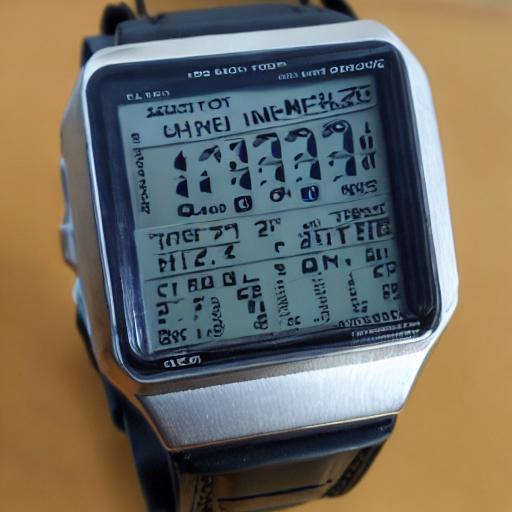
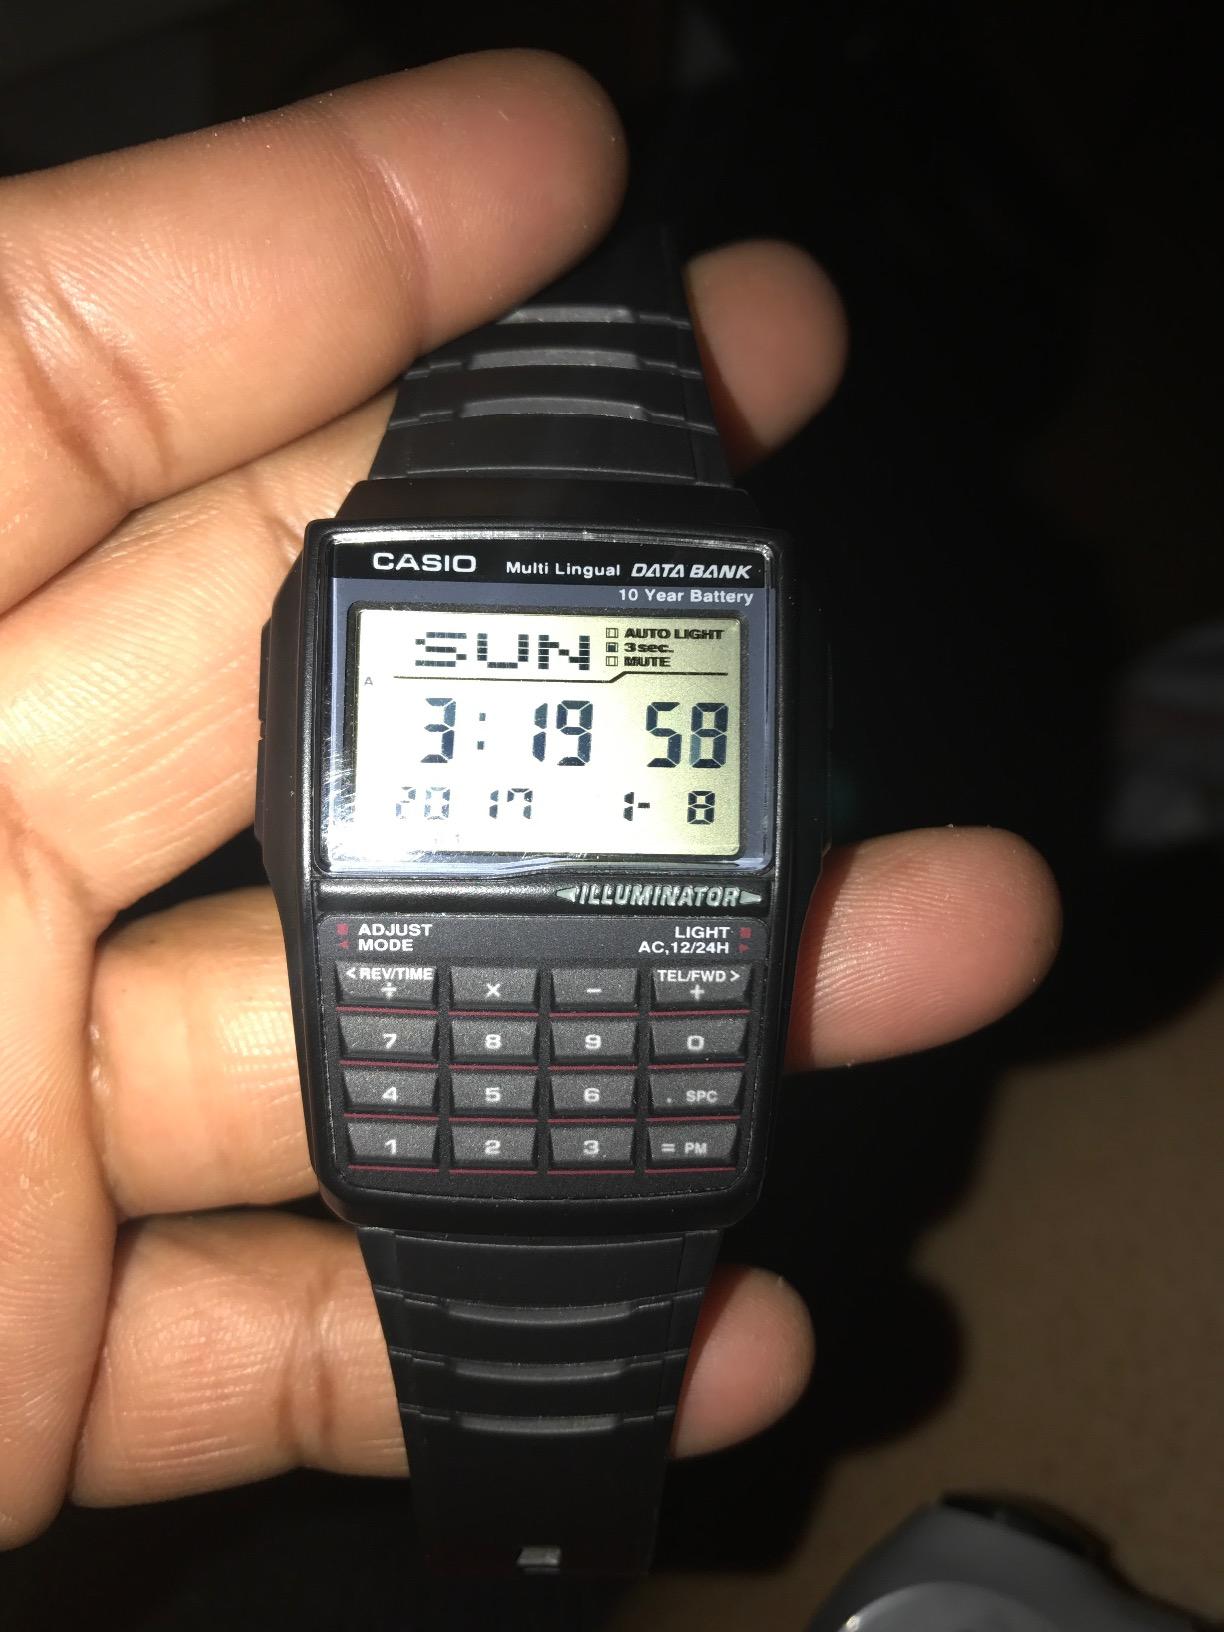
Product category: accessories_watch
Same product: no